NGC 1427A

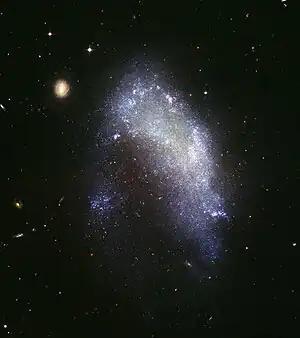
Hubble Space Telescope image of NGC 1427A

NGC 1427A, also known as ESO 358-49, or ESO 358- G 049, is an irregular galaxy in the constellation Fornax. Its distance modulus has been estimated using the globular cluster luminosity function to be 31.01 ± 0.21 which is about 52 Mly. It is the brightest dwarf irregular member of the Fornax Cluster and is in the foreground of the cluster's central galaxy NGC 1399.